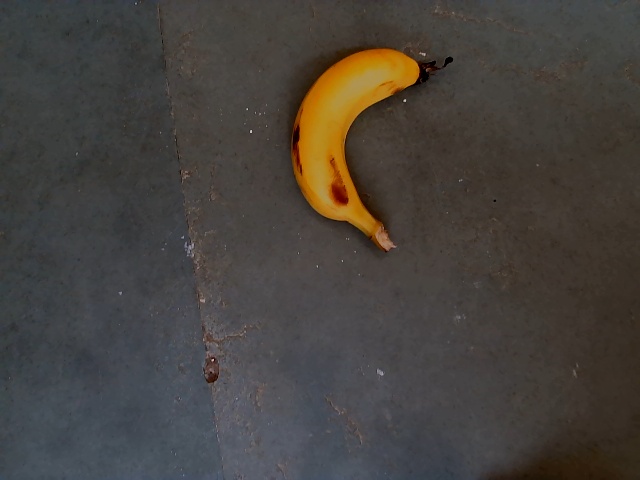
Label: Ripe_Banana